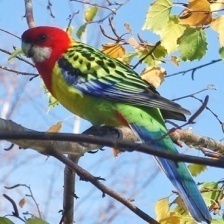
Species: EASTERN ROSELLA
Scientific name: PLATYCERCUS EXIMIUS